Boreal Norge

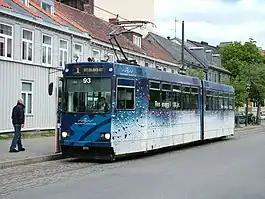
The Trondheim Tramway is operated by Boreal Bane.

Boreal Norge AS (formerly Veolia Transport Norge AS and Connex Norge AS) is a Norwegian public transport operator. Established as a subsidiary of CGEA Transport in 1999, it operates through its subsidiaries buses, ferries and trams in the counties of Finnmark, Nordland, Rogaland, Trøndelag and Troms, primarily through the purchase of former monopolists. The company has 2,500 employees and operates ca 920 buses, 34 ferries/ships and 9 trams.